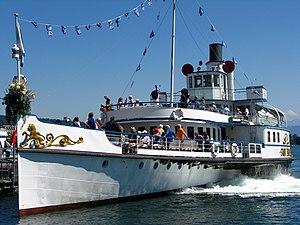
Le Stadt Zürich est un bateau à aubes naviguant sur le lac de Zurich, en Suisse. Il s'agit du plus ancien bateau de ce type encore en activité sur ce lac. Il navigue pour la Zürichsee-Schiffahrtsgesellschaft, d'avril à novembre il réalise des liaisons sur la ligne Zurich - Rapperswil - Zurich.